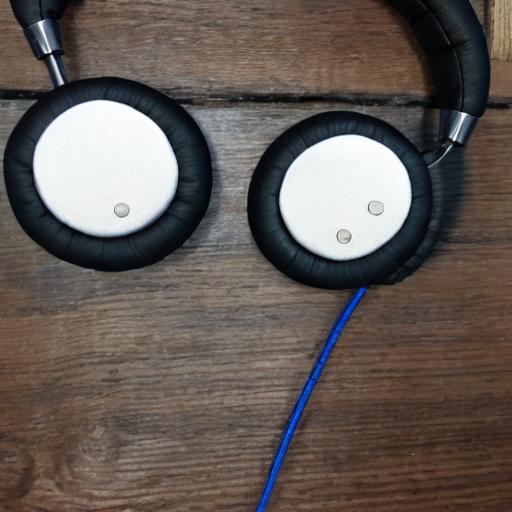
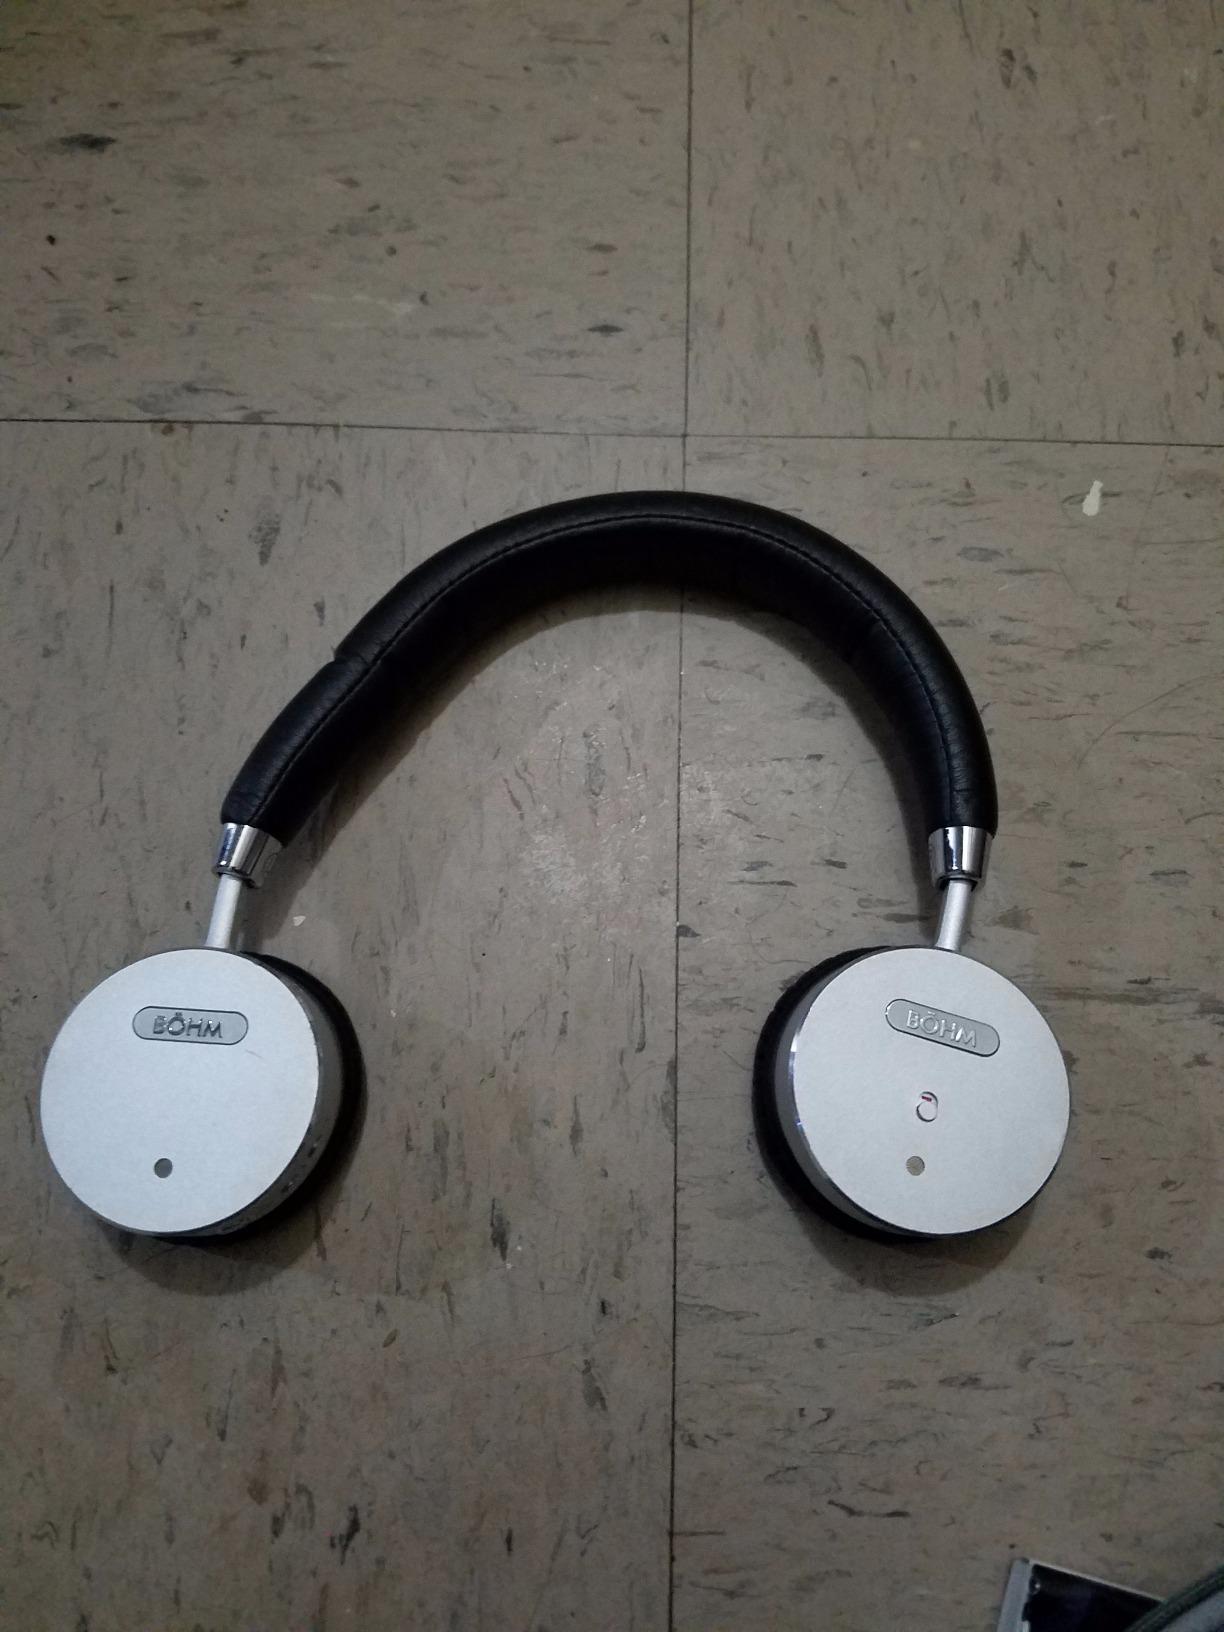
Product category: headphones
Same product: no